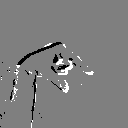
ASL letter: q